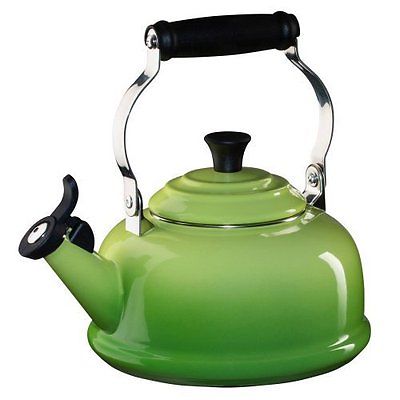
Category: kettle